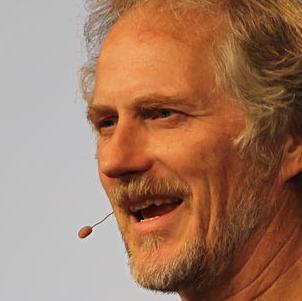
Age: 54